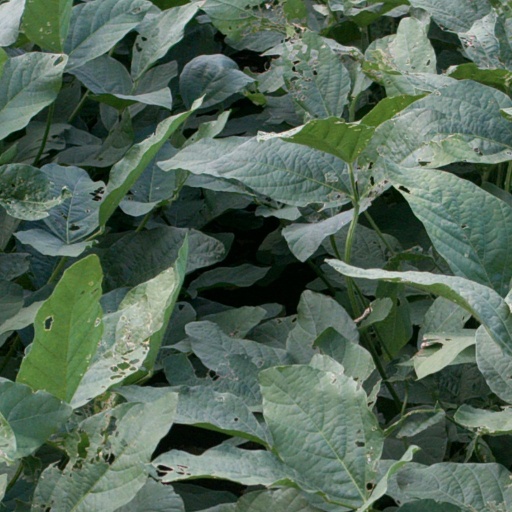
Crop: soybean